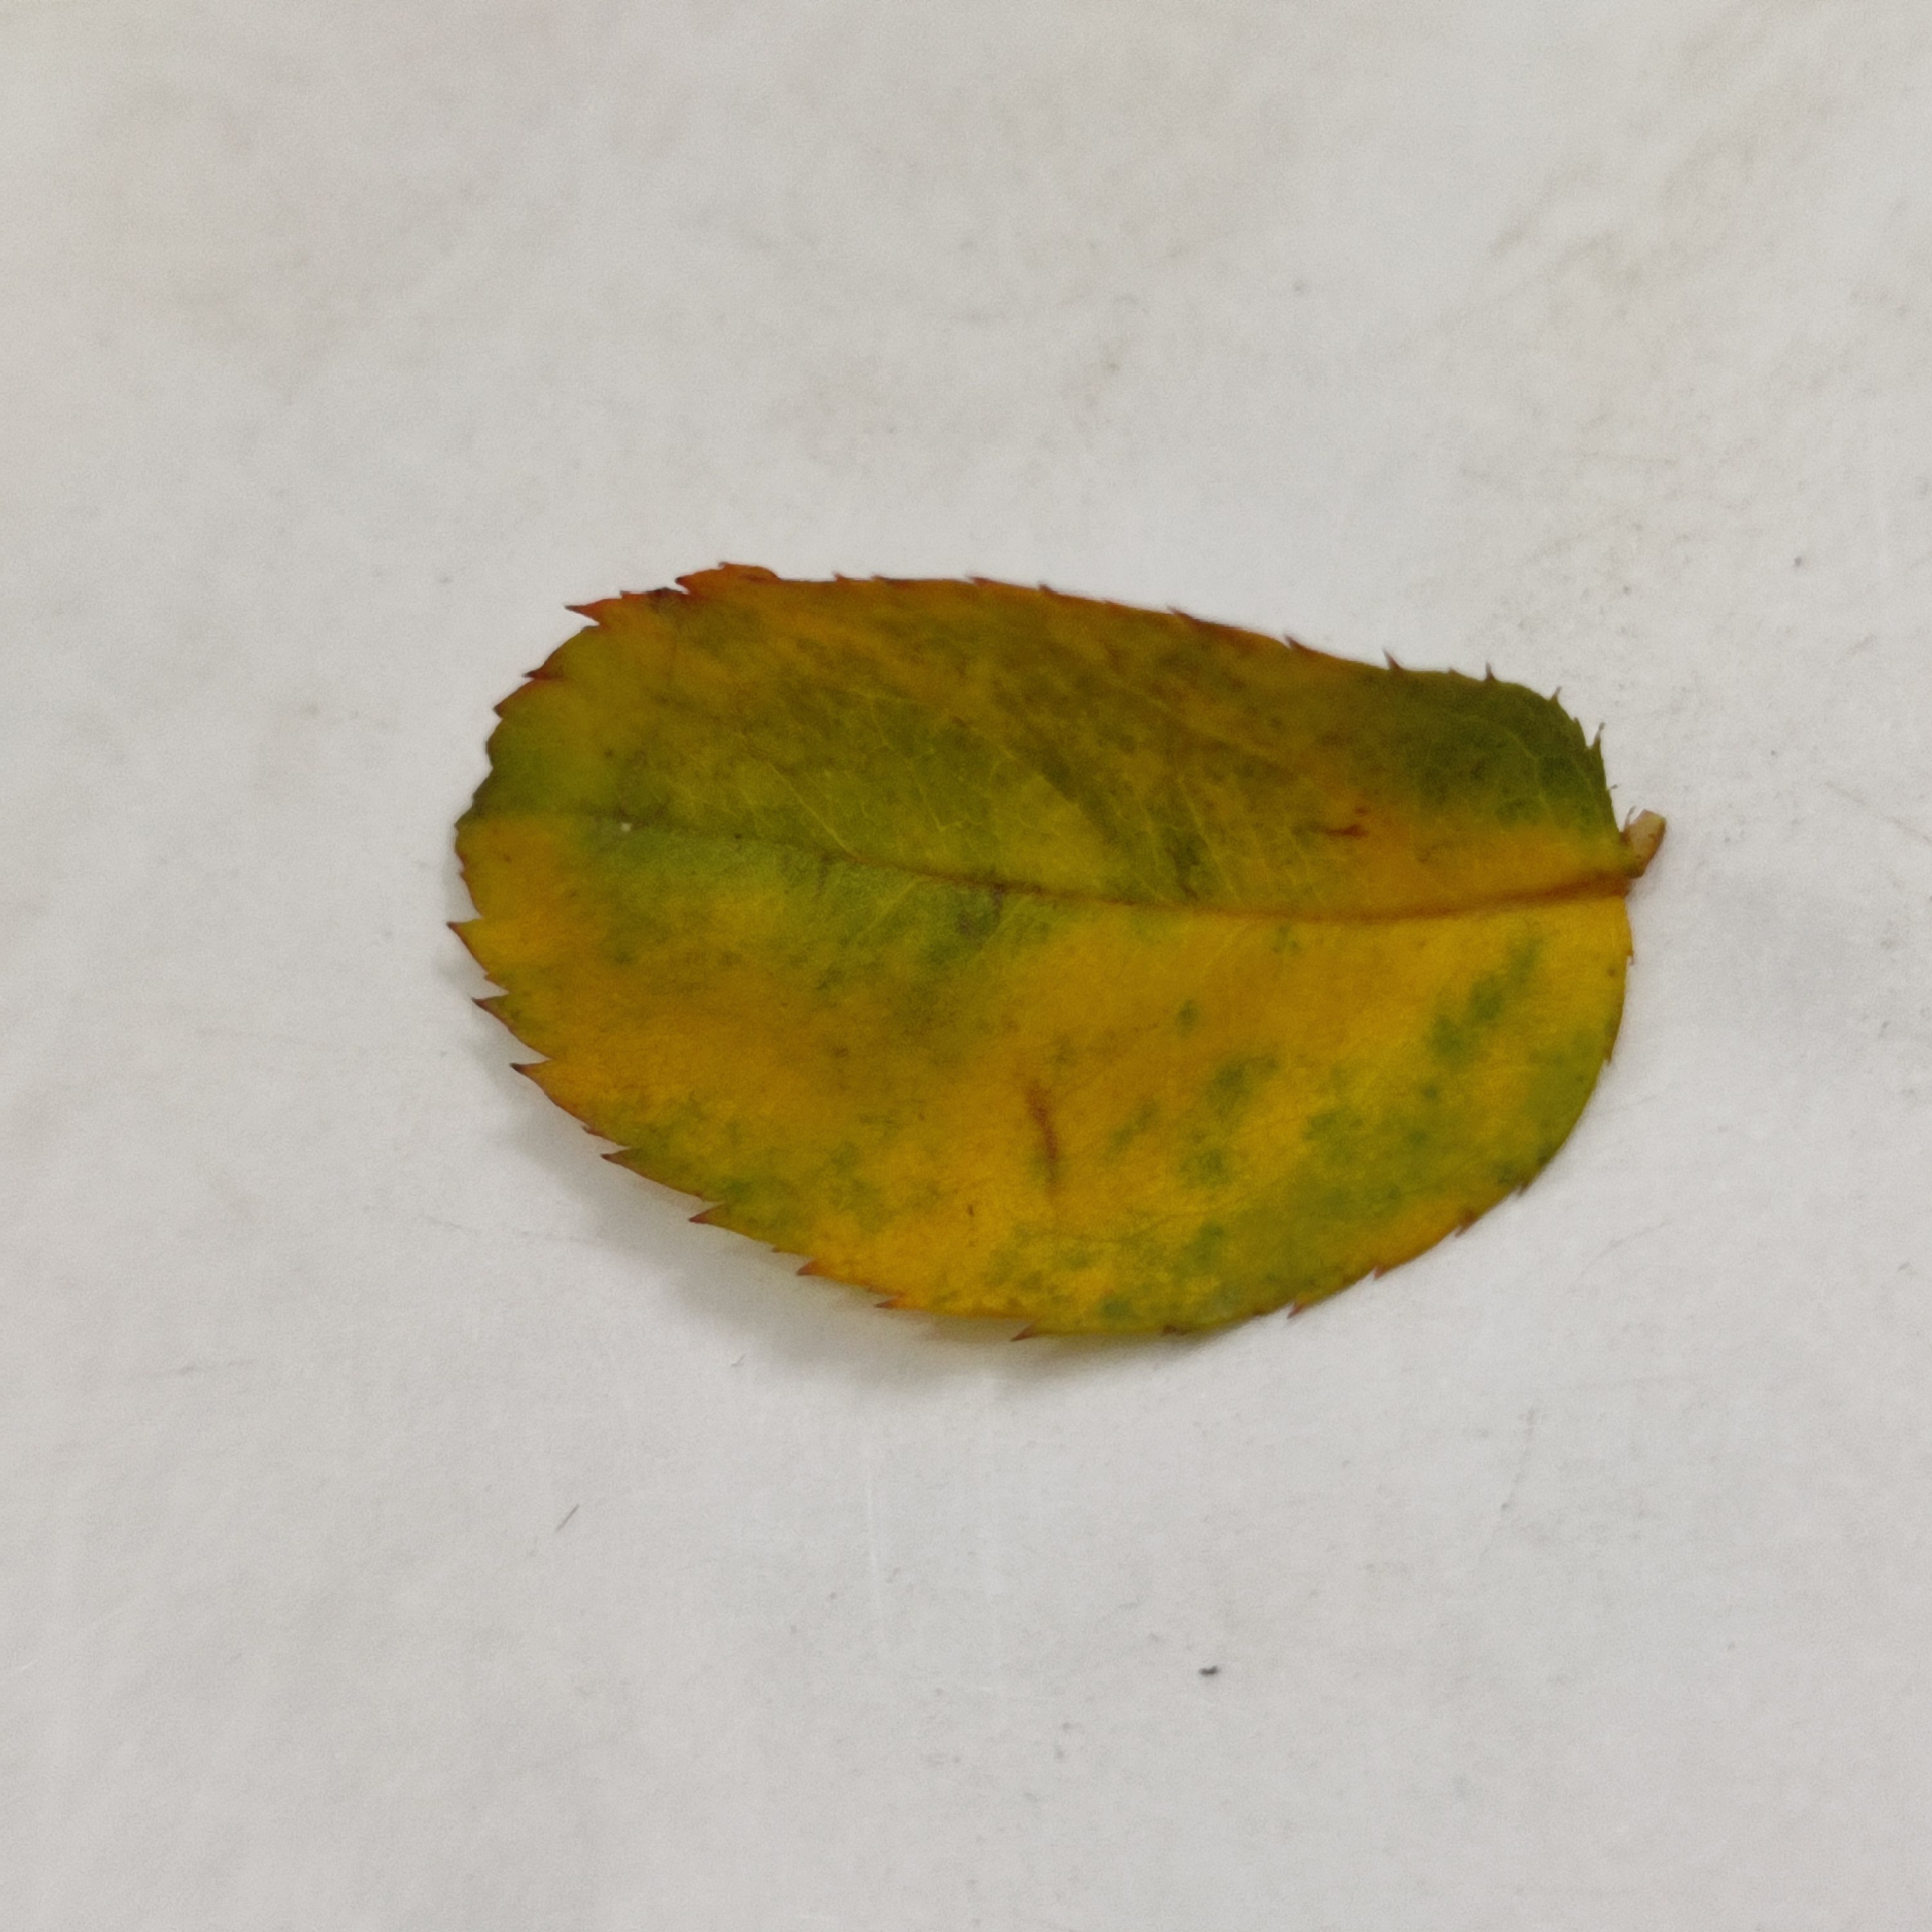
Label: Yellow Mosaic Virus